St Peter's Church, Woolton, Liverpool

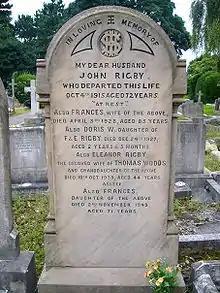
Grave stone with the name of Eleanor Rigby at St Peter's Church.

At the entry to the churchyard is a large, ornate lychgate, which was designed by Grayson and Ould, and is contemporary with the church. It consists of a timber canopy on a stone base. The roof is shingled, and the bressumers and bargeboards are finely carved. On top of the lychgate is a cross. It is designated by English Heritage as a Grade II listed building. In the churchyard is another memorial to the First World War. This is in Art Nouveau style and carries a Celtic cross, the word "PEACE", and the date of the completion of the war. Also in the churchyard is the grave of Bob Paisley (1919–1996), footballer and manager of Liverpool F.C.